Annika Kukkonen

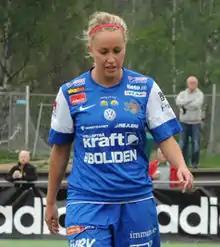
Playing for Sunnanå in May 2013

Annika Kukkonen (born 12 April 1990) is a Finnish former football midfielder.